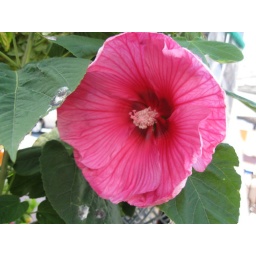
flower stand in the market